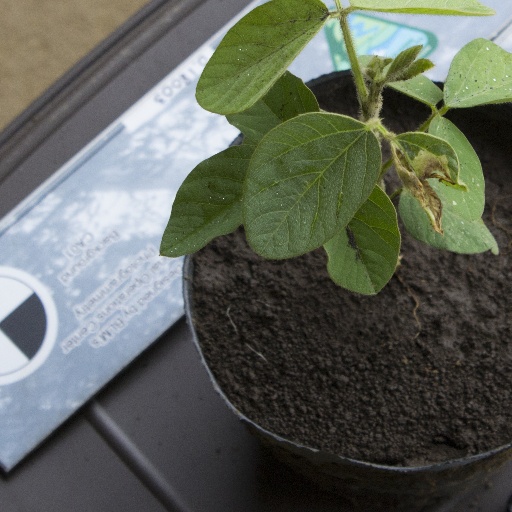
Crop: soybean